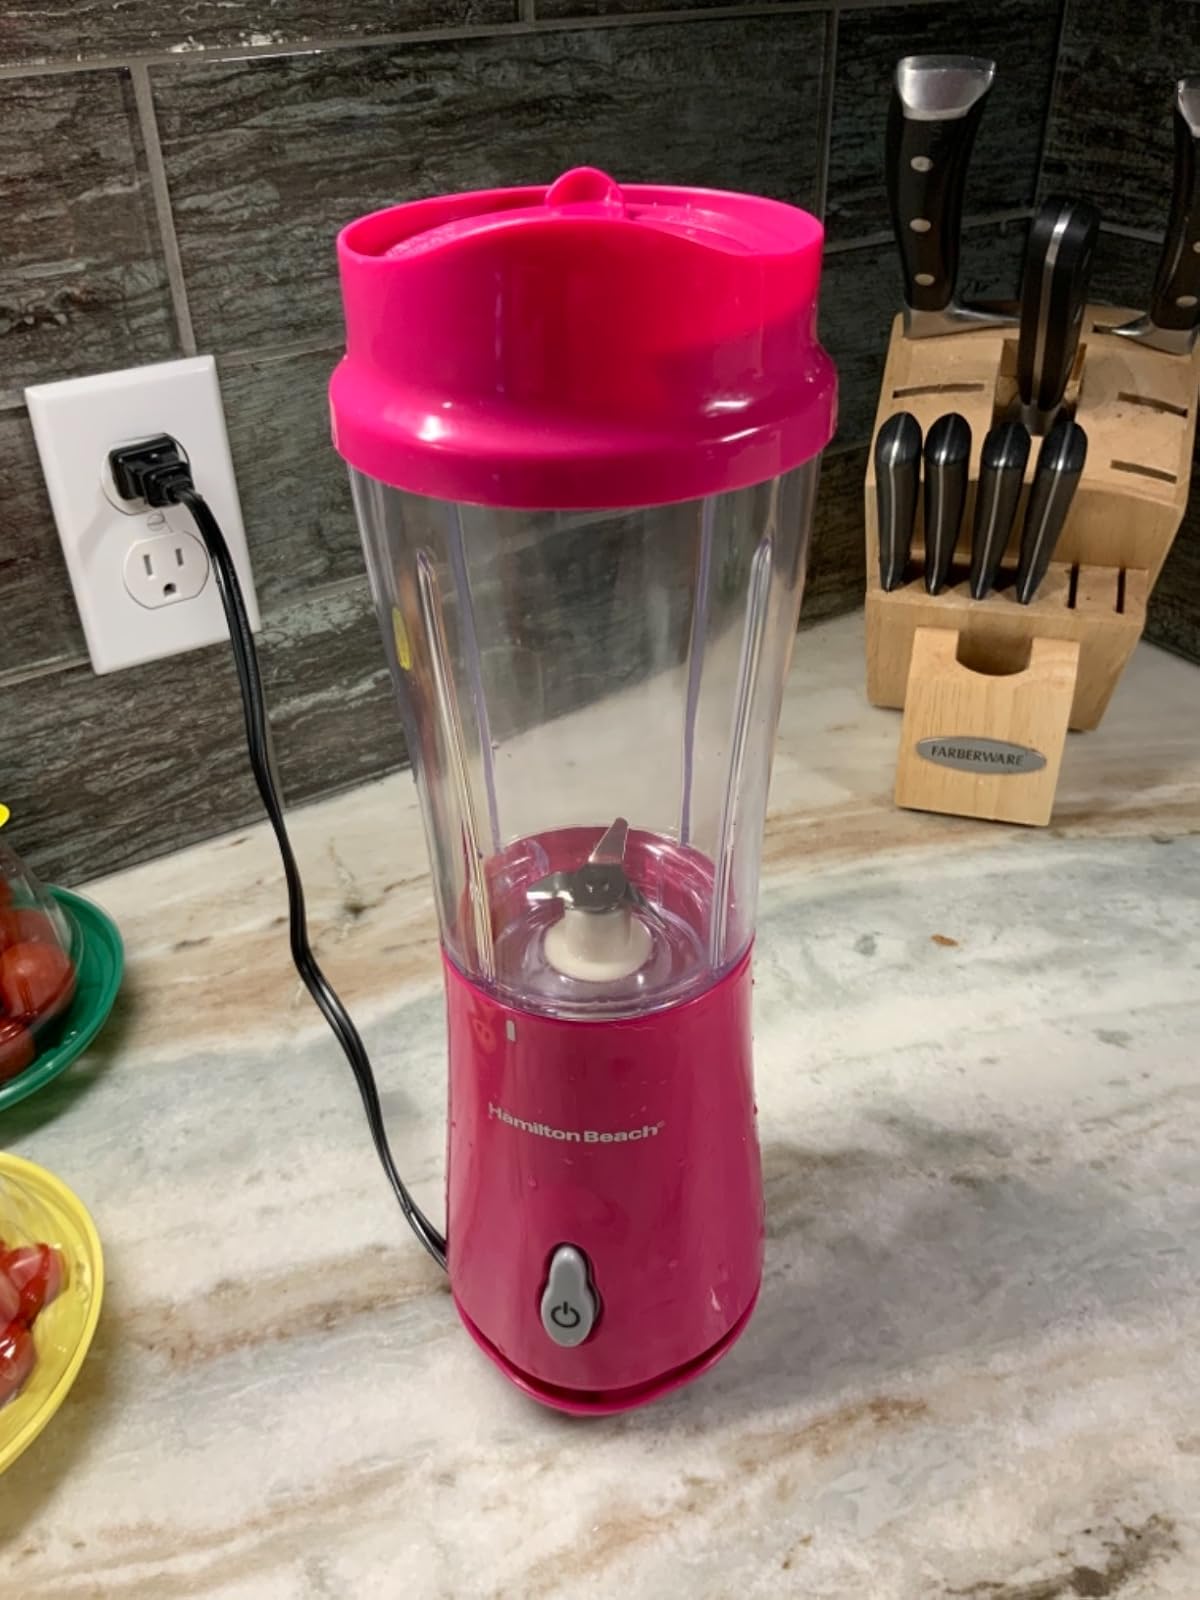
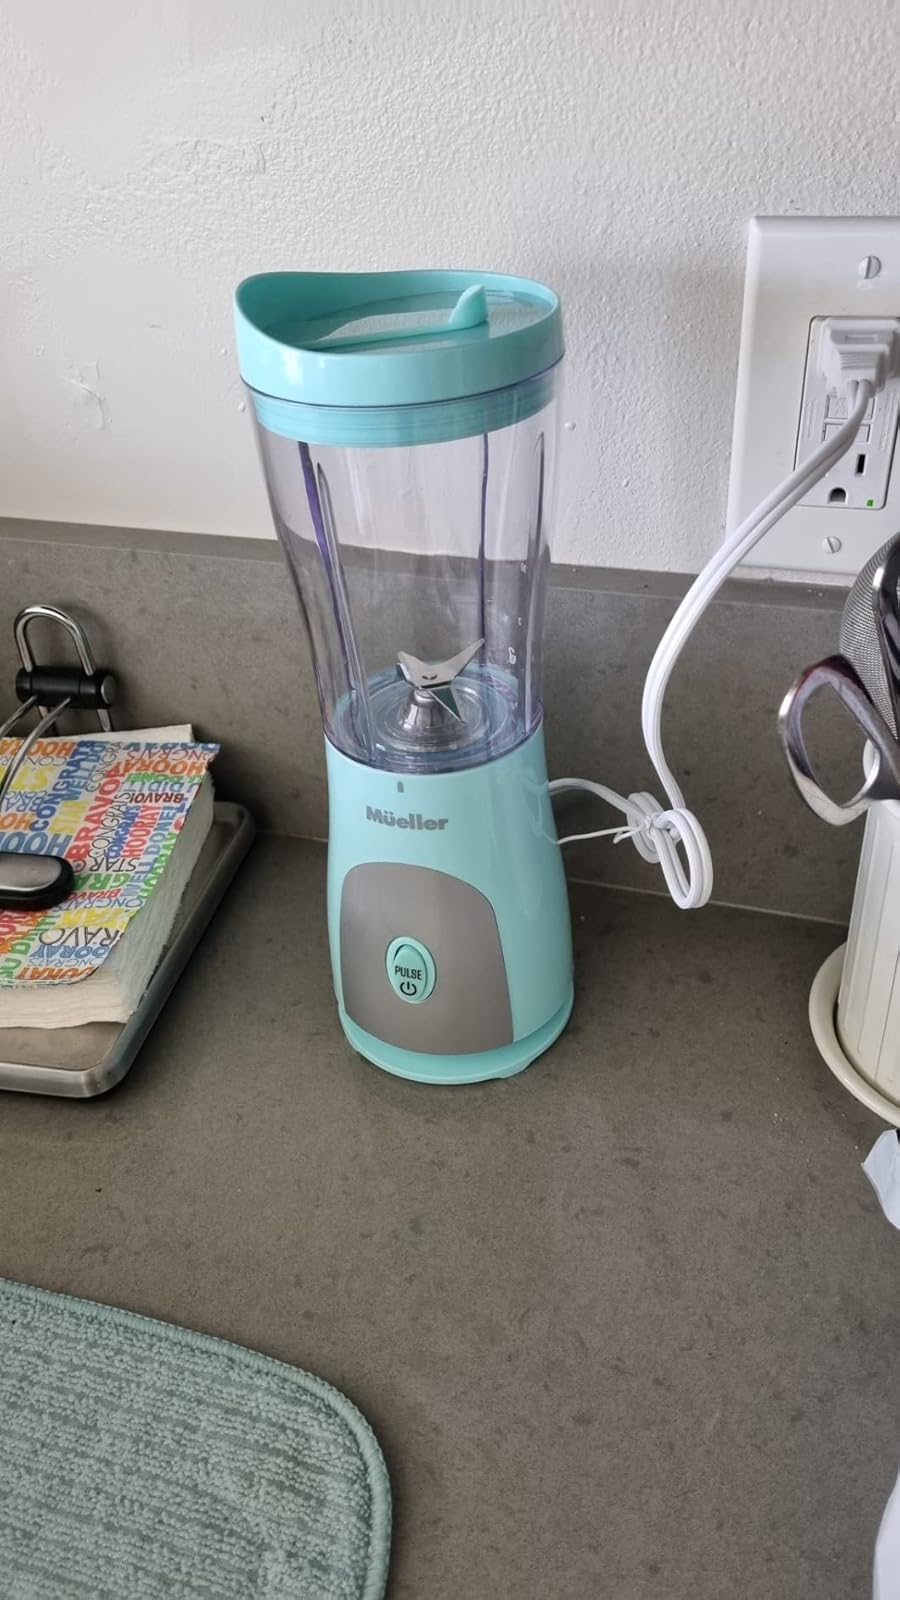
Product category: items_blender
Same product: no